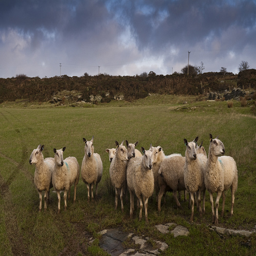
Group of sheep standing in a field all facing the same way.
A group of sheep is standing together in a grassy field.
There are some sheep standing in a huddle
There are some sheep standing together on a field.
A herd of sheep flocked together in an open field.